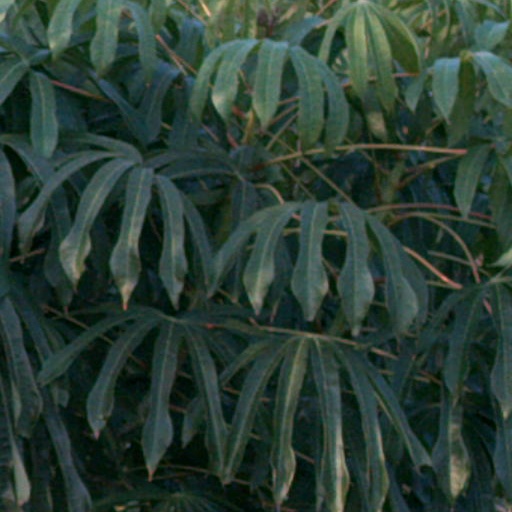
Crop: cassava